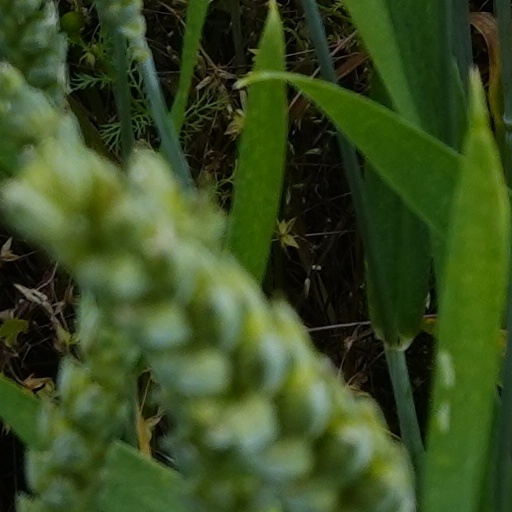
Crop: wheat